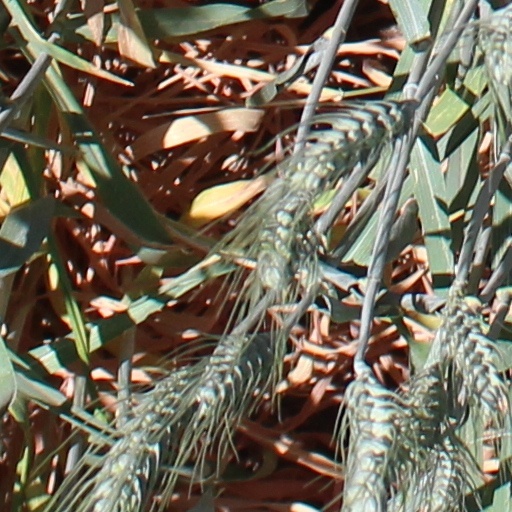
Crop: wheat